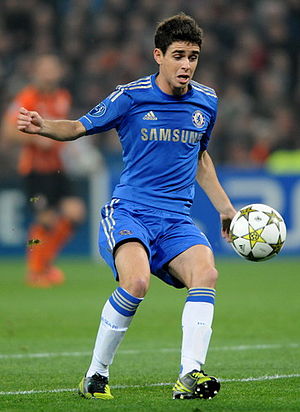
Oscar (fodboldspiller)
Oscar i Chelsea i 2012
Oscar dos Santos Emboaba Júnior, almindeligt kendt som Oscar, er en brasiliansk fodboldspiller, der spiller som offensiv midtbanespiller for Chinese Super League-klubben Shanghai SIPG, og har spillet brasilianske fodboldlandshold.